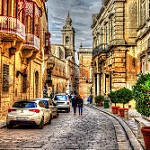
Label: street